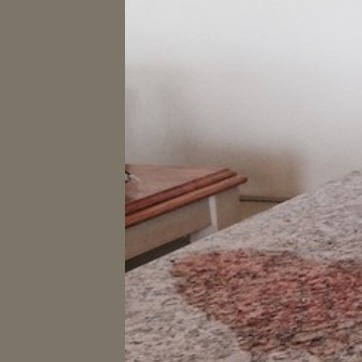
Material: wood